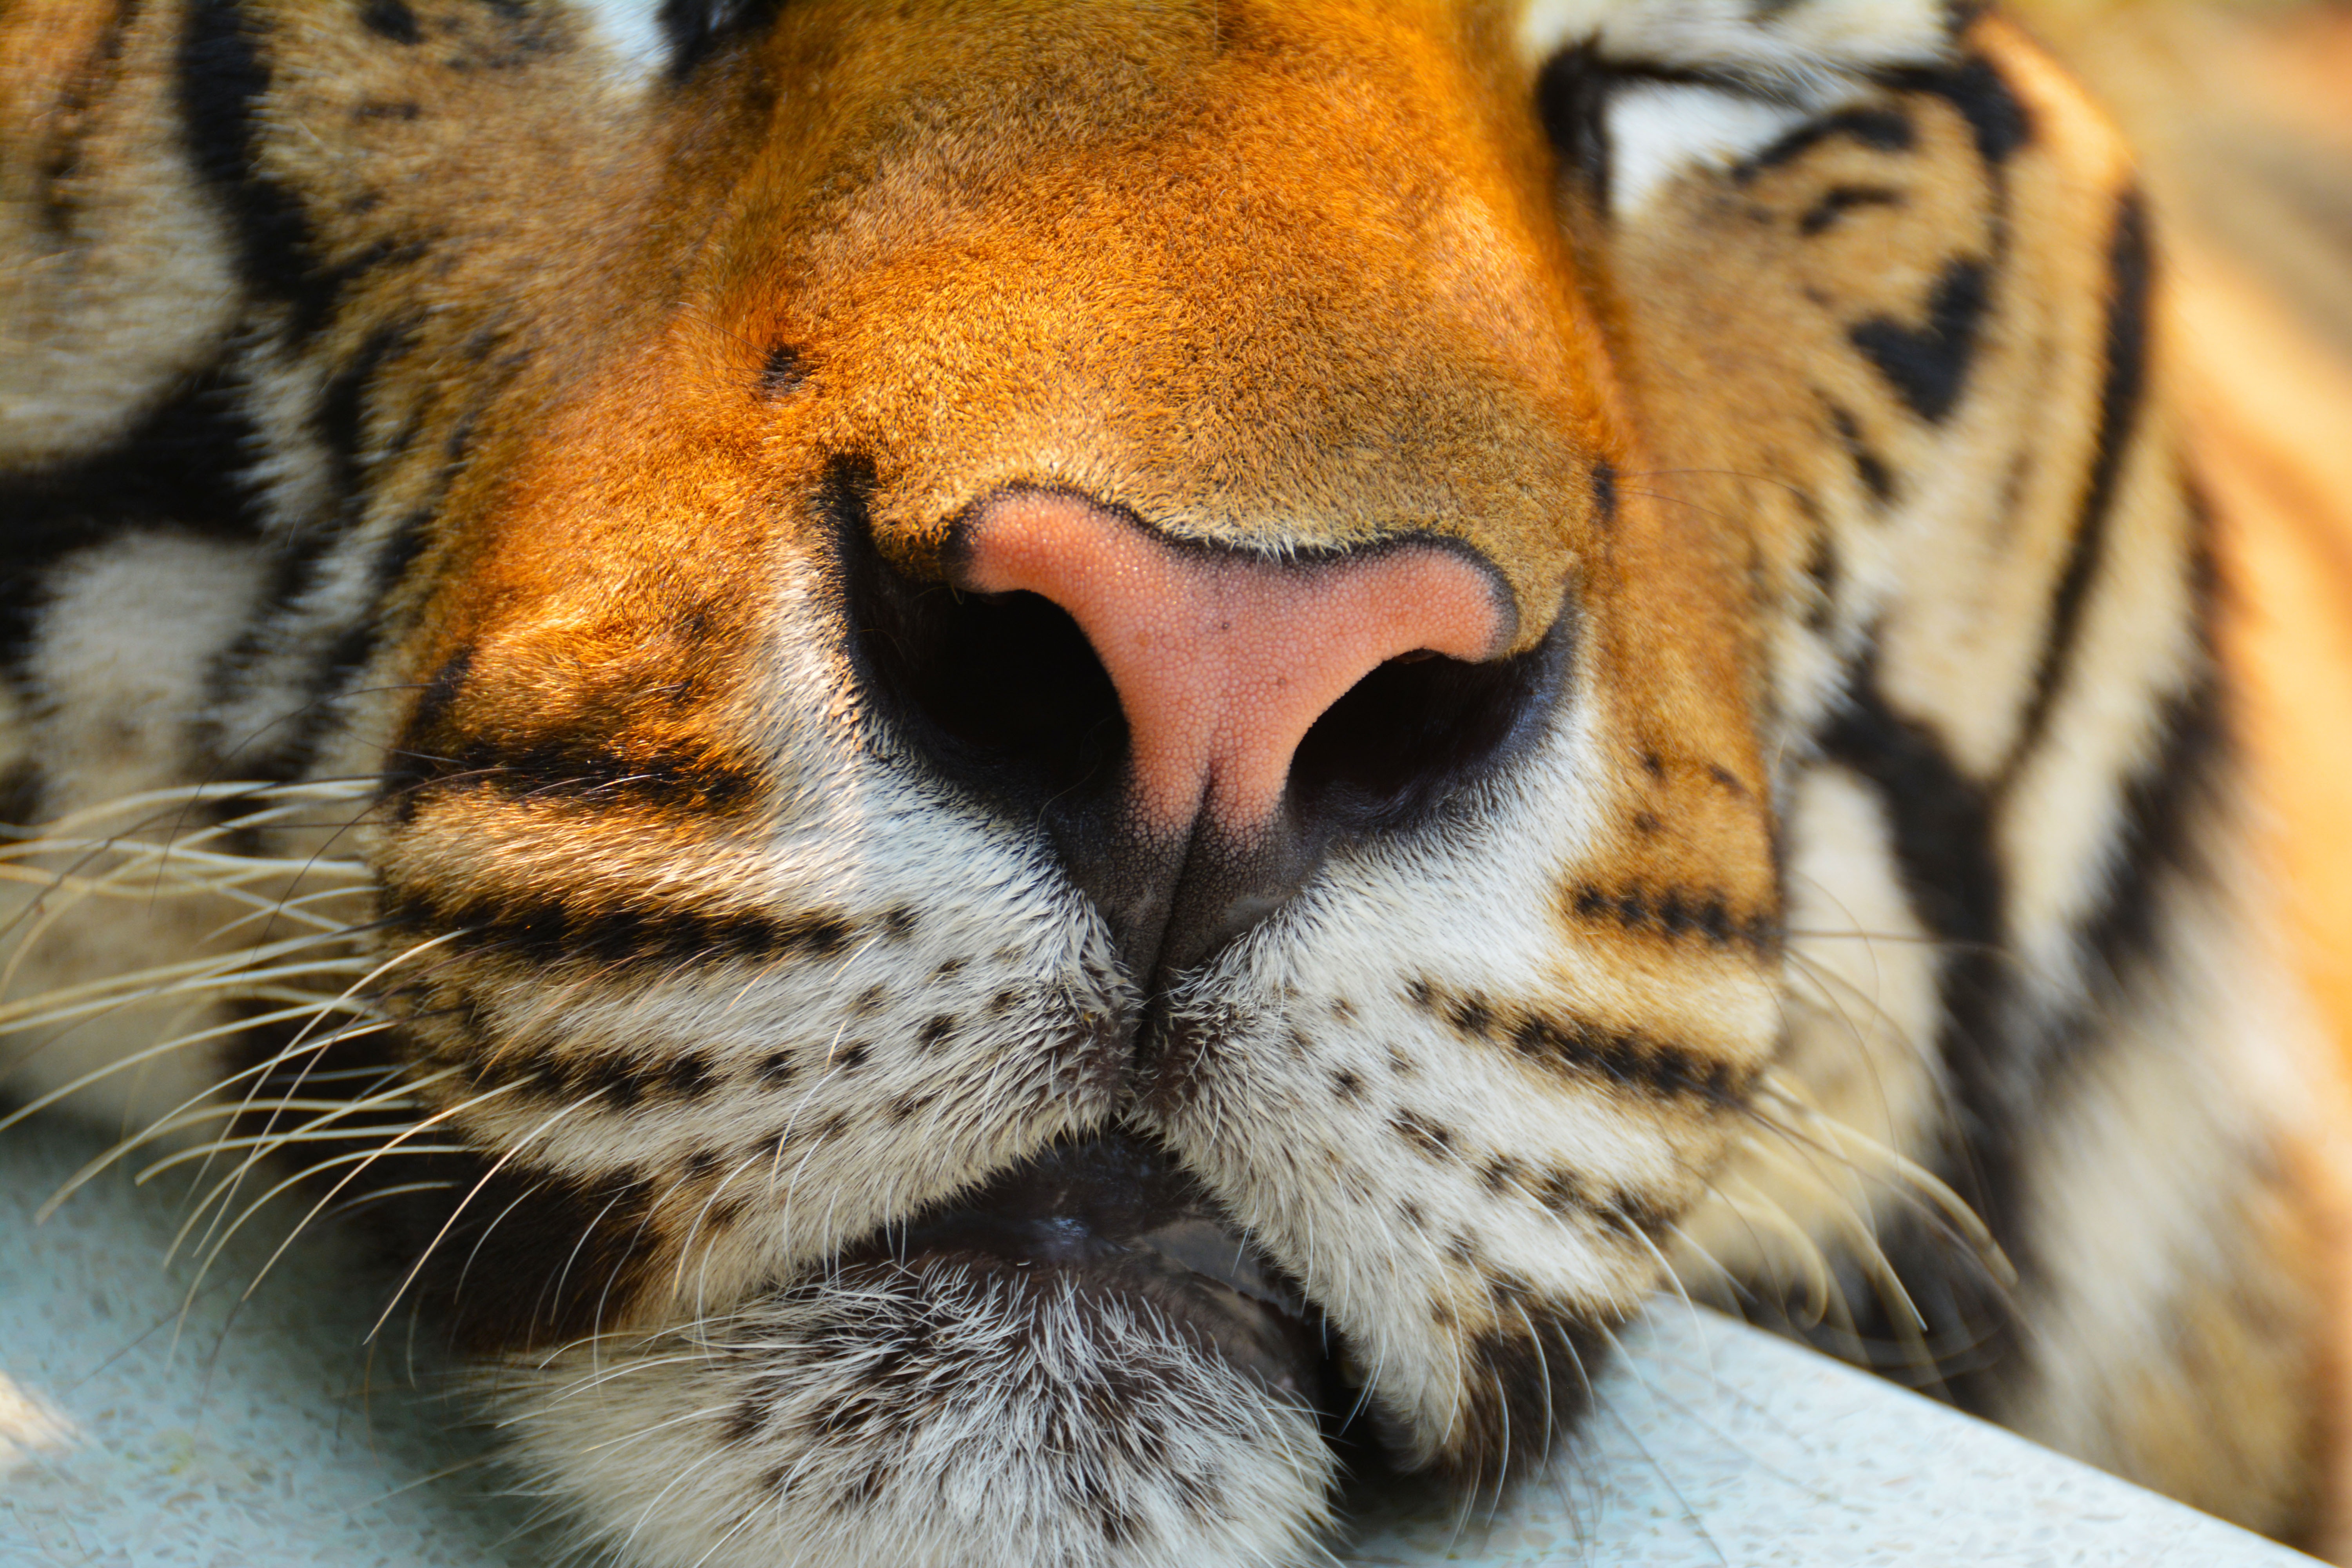
nature, animal, wildlife, wild, zoo, fur, cat, feline, mammal, predator, fauna, striped, big cat, close up, face, nose, whiskers, captivity, snout, tiger, sleepy, stripes, head, endangered, danger, beast, vertebrate, big, species, carnivore, hunter, wildcat, fierce, dangerous, bengal, big cats, cat like mammal